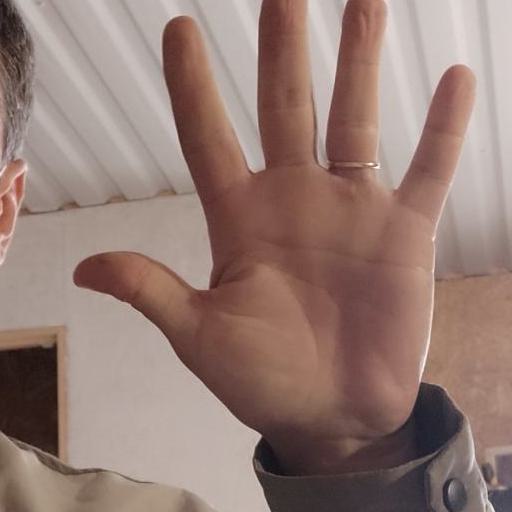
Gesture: palm